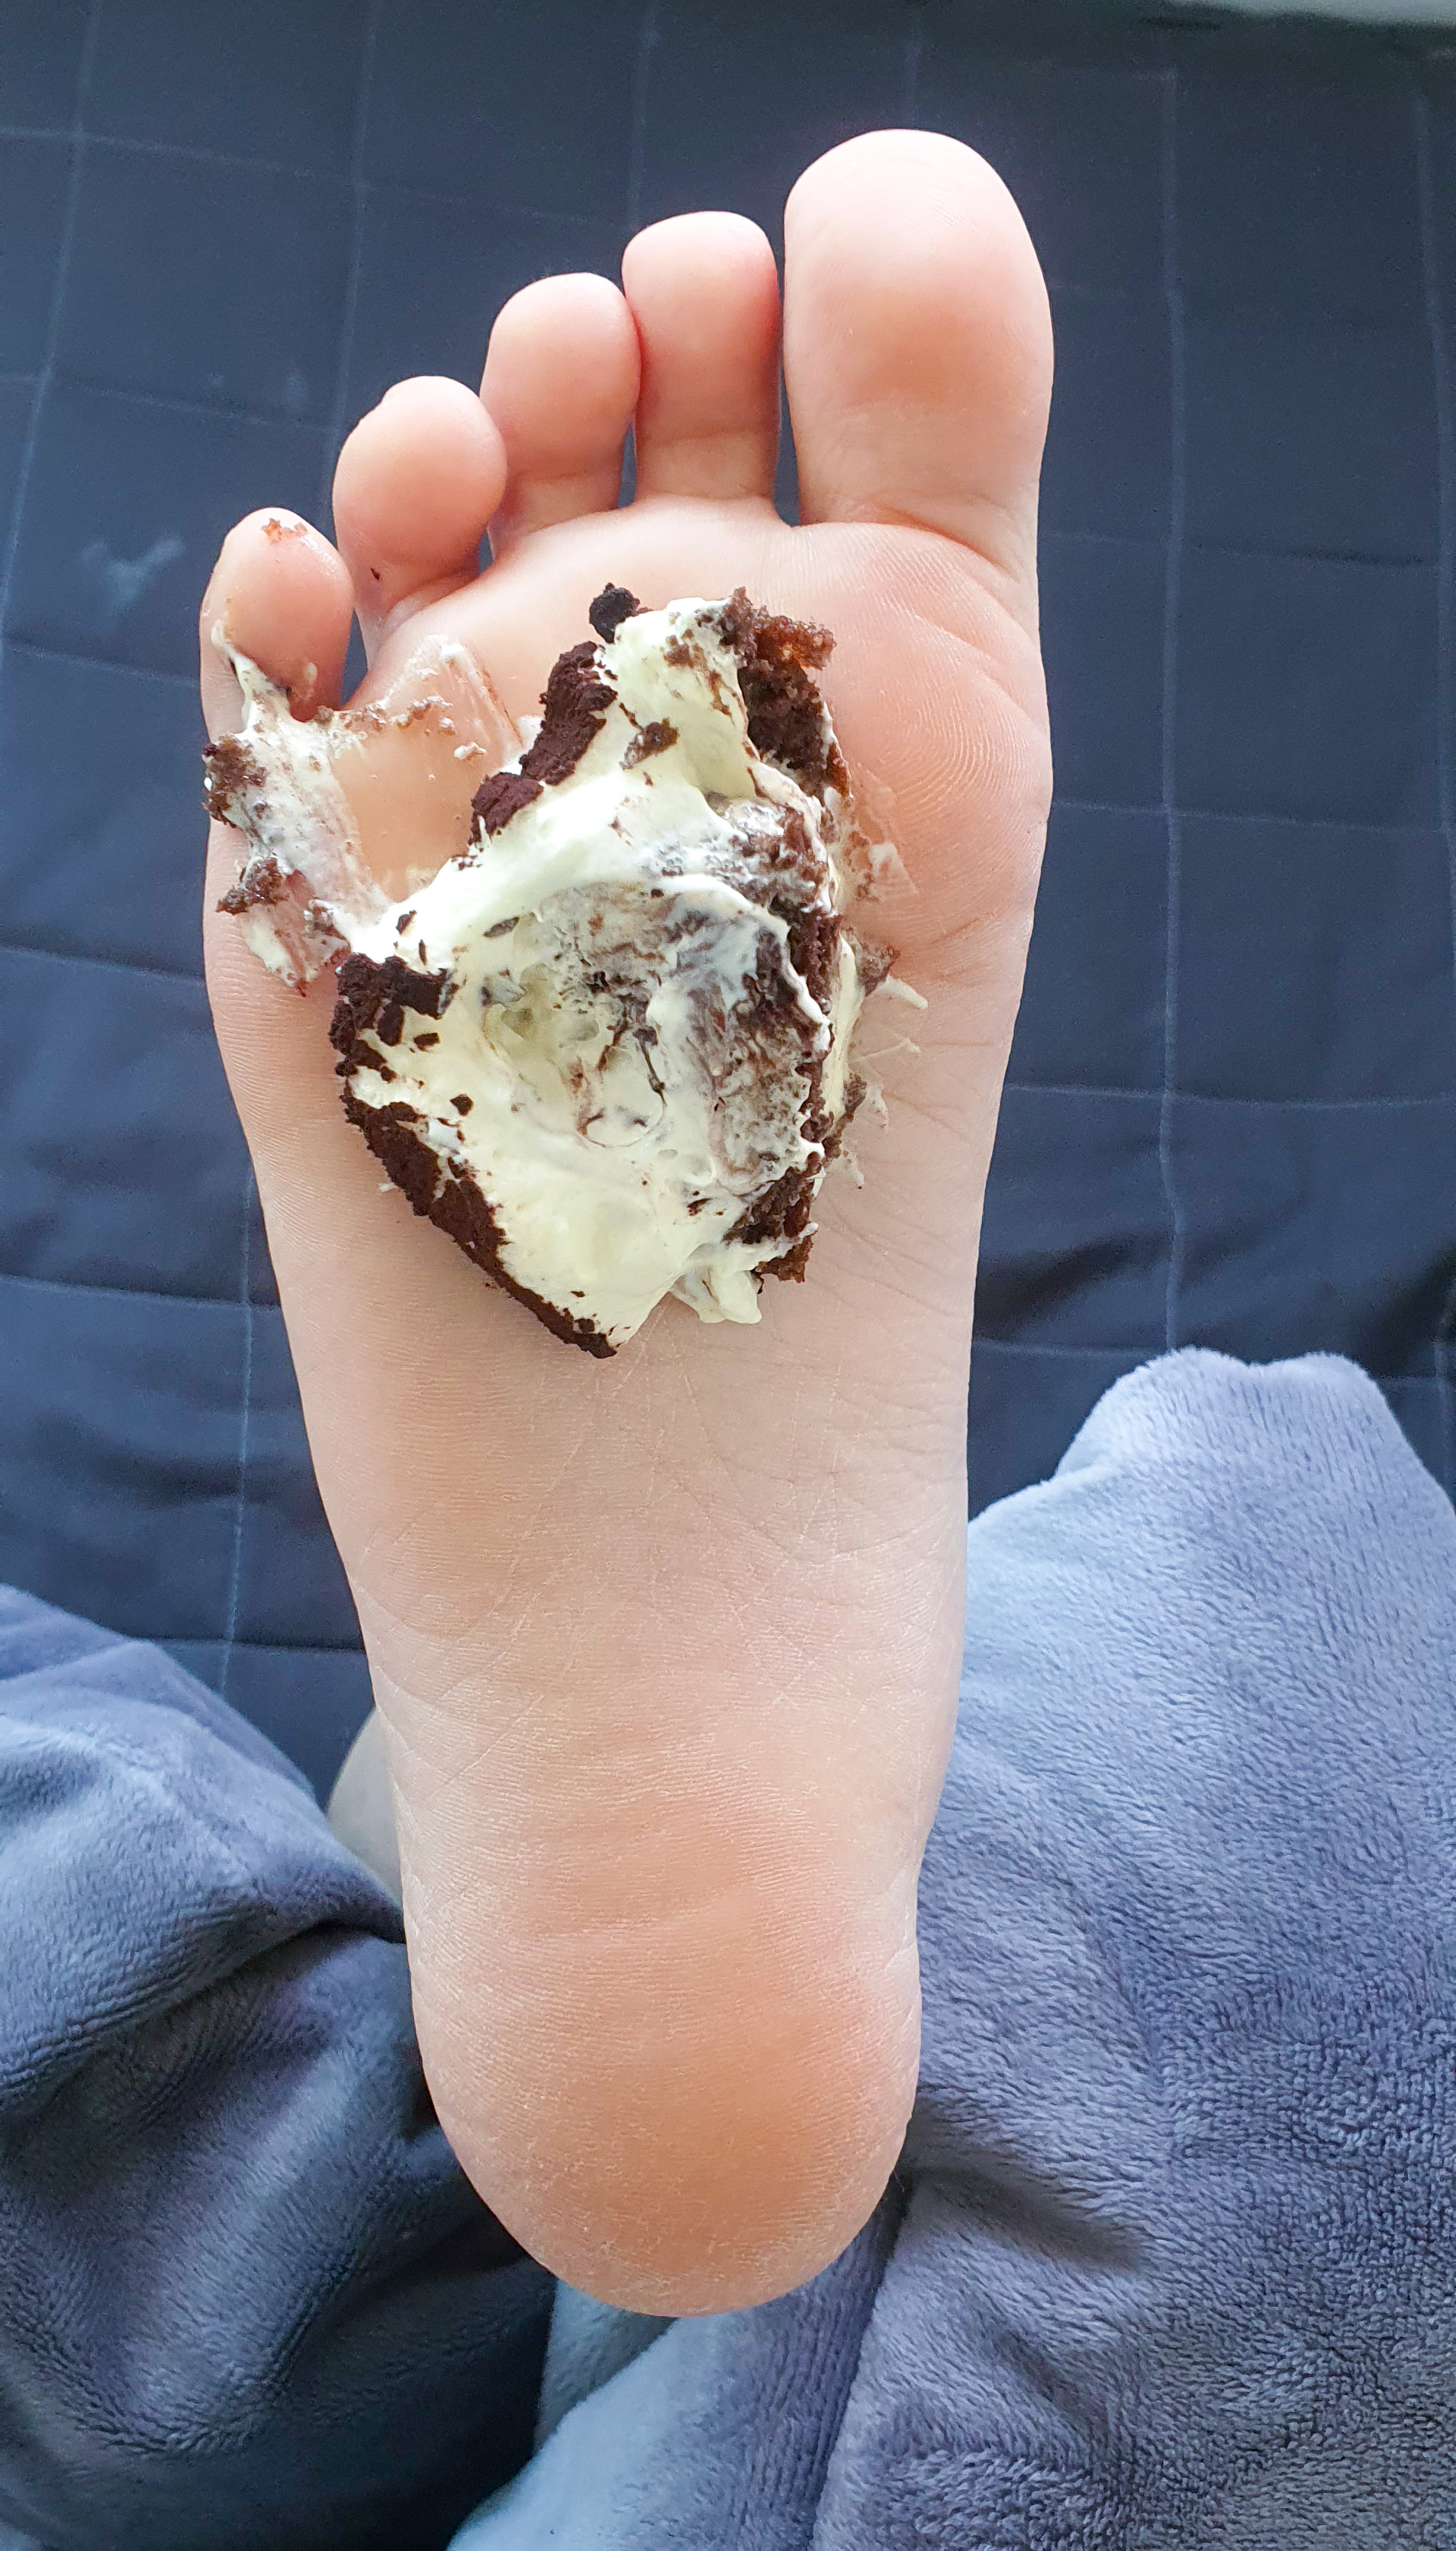
feet, foot, female feet, female foot, pedicure, sole, girl feet, girl foot, toe, toes, leg, sleepy feet, woman feet, woman foot, cake, feet food, fetish, hand, barefoot, food, comfort food